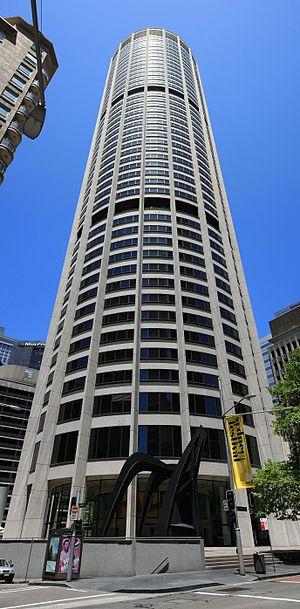
L’Australia Square Tower est un gratte-ciel de bureaux construit en 1967 dans le Central business district de Sydney, Australie. La tour a été dessinée par l'architecte Harry Seidler.